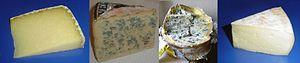
Les 4 fromages d'Auvergne les plus connus
L'Auvergne est une région culturelle et historique de France située au cœur du Massif central.